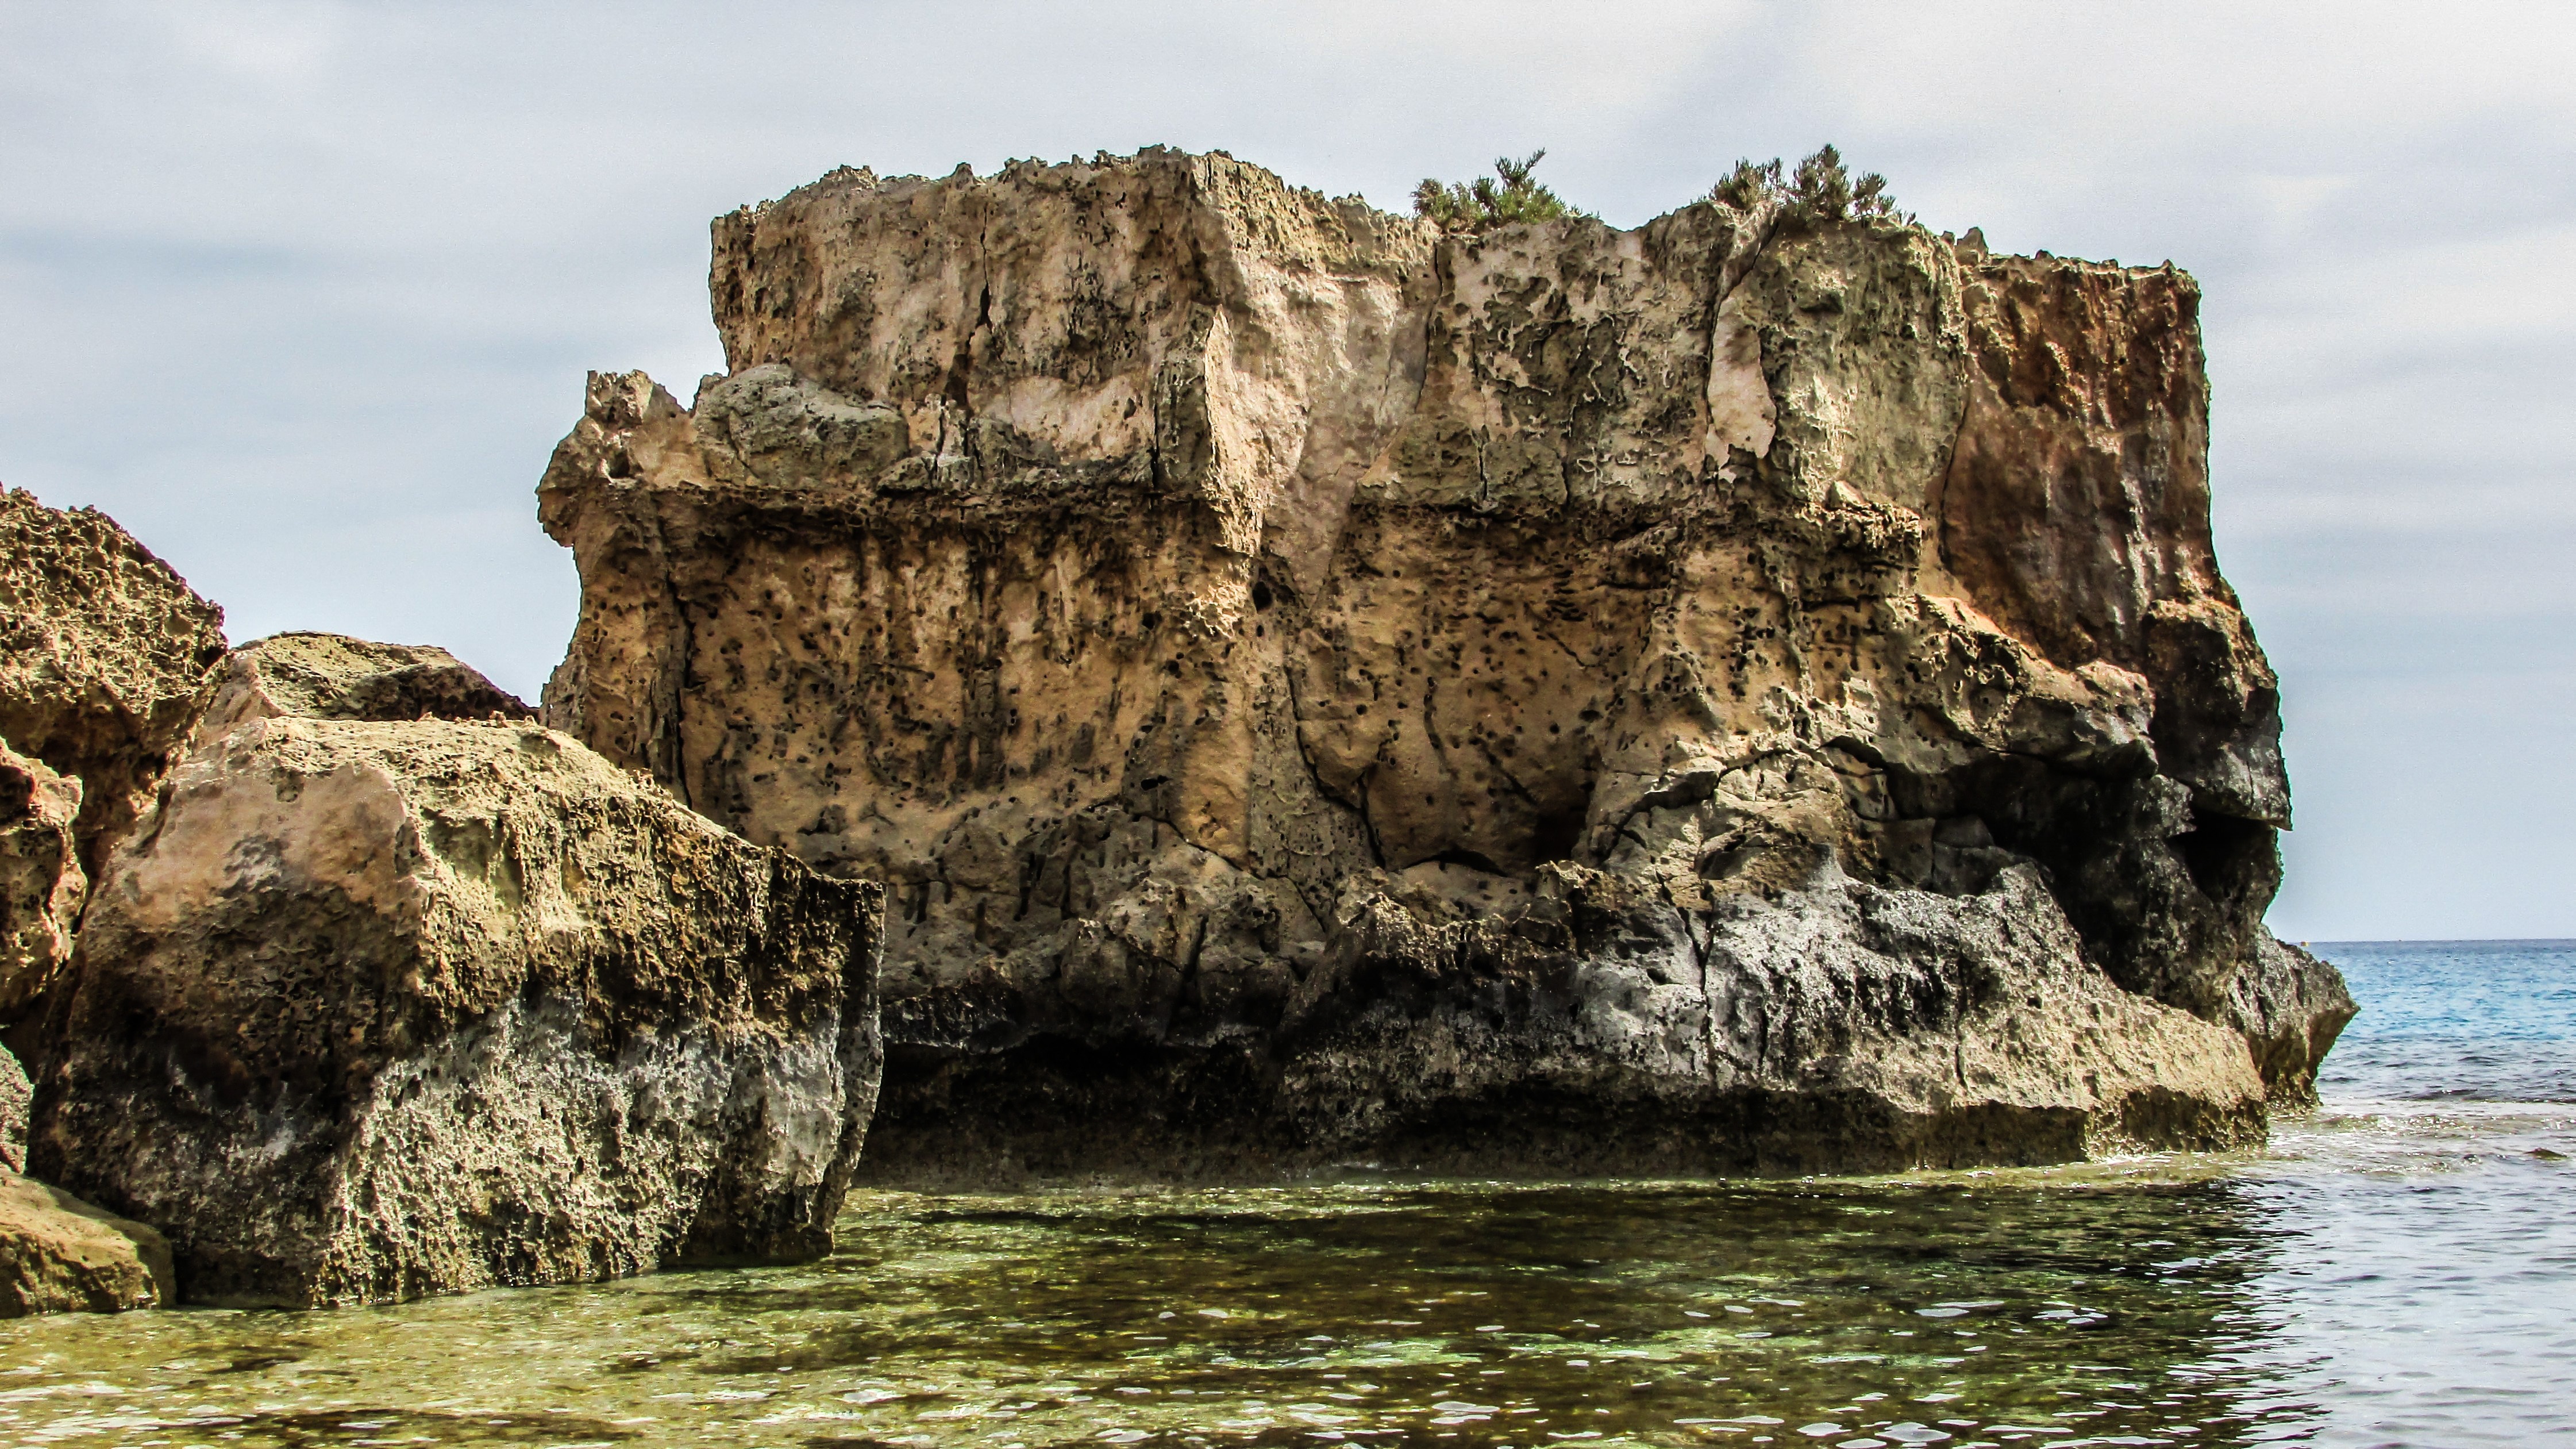
sea, coast, rock, coastline, formation, cliff, wild, bay, stack, terrain, material, geology, rocky coast, cyprus, cape, ayia napa, natural arch